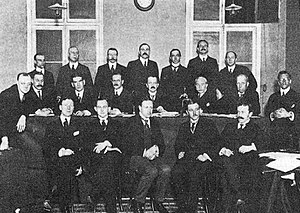
International Tennis Federation
Repræsentanterne ved stiftelsen af International Lawn Tennis Federation i 1913
International Tennis Federation er det ledende organ inden for tennis verden over og har 205 nationale tennisforbund som medlemmer, heriblandt Dansk Tennis Forbund.